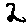
Label: 2